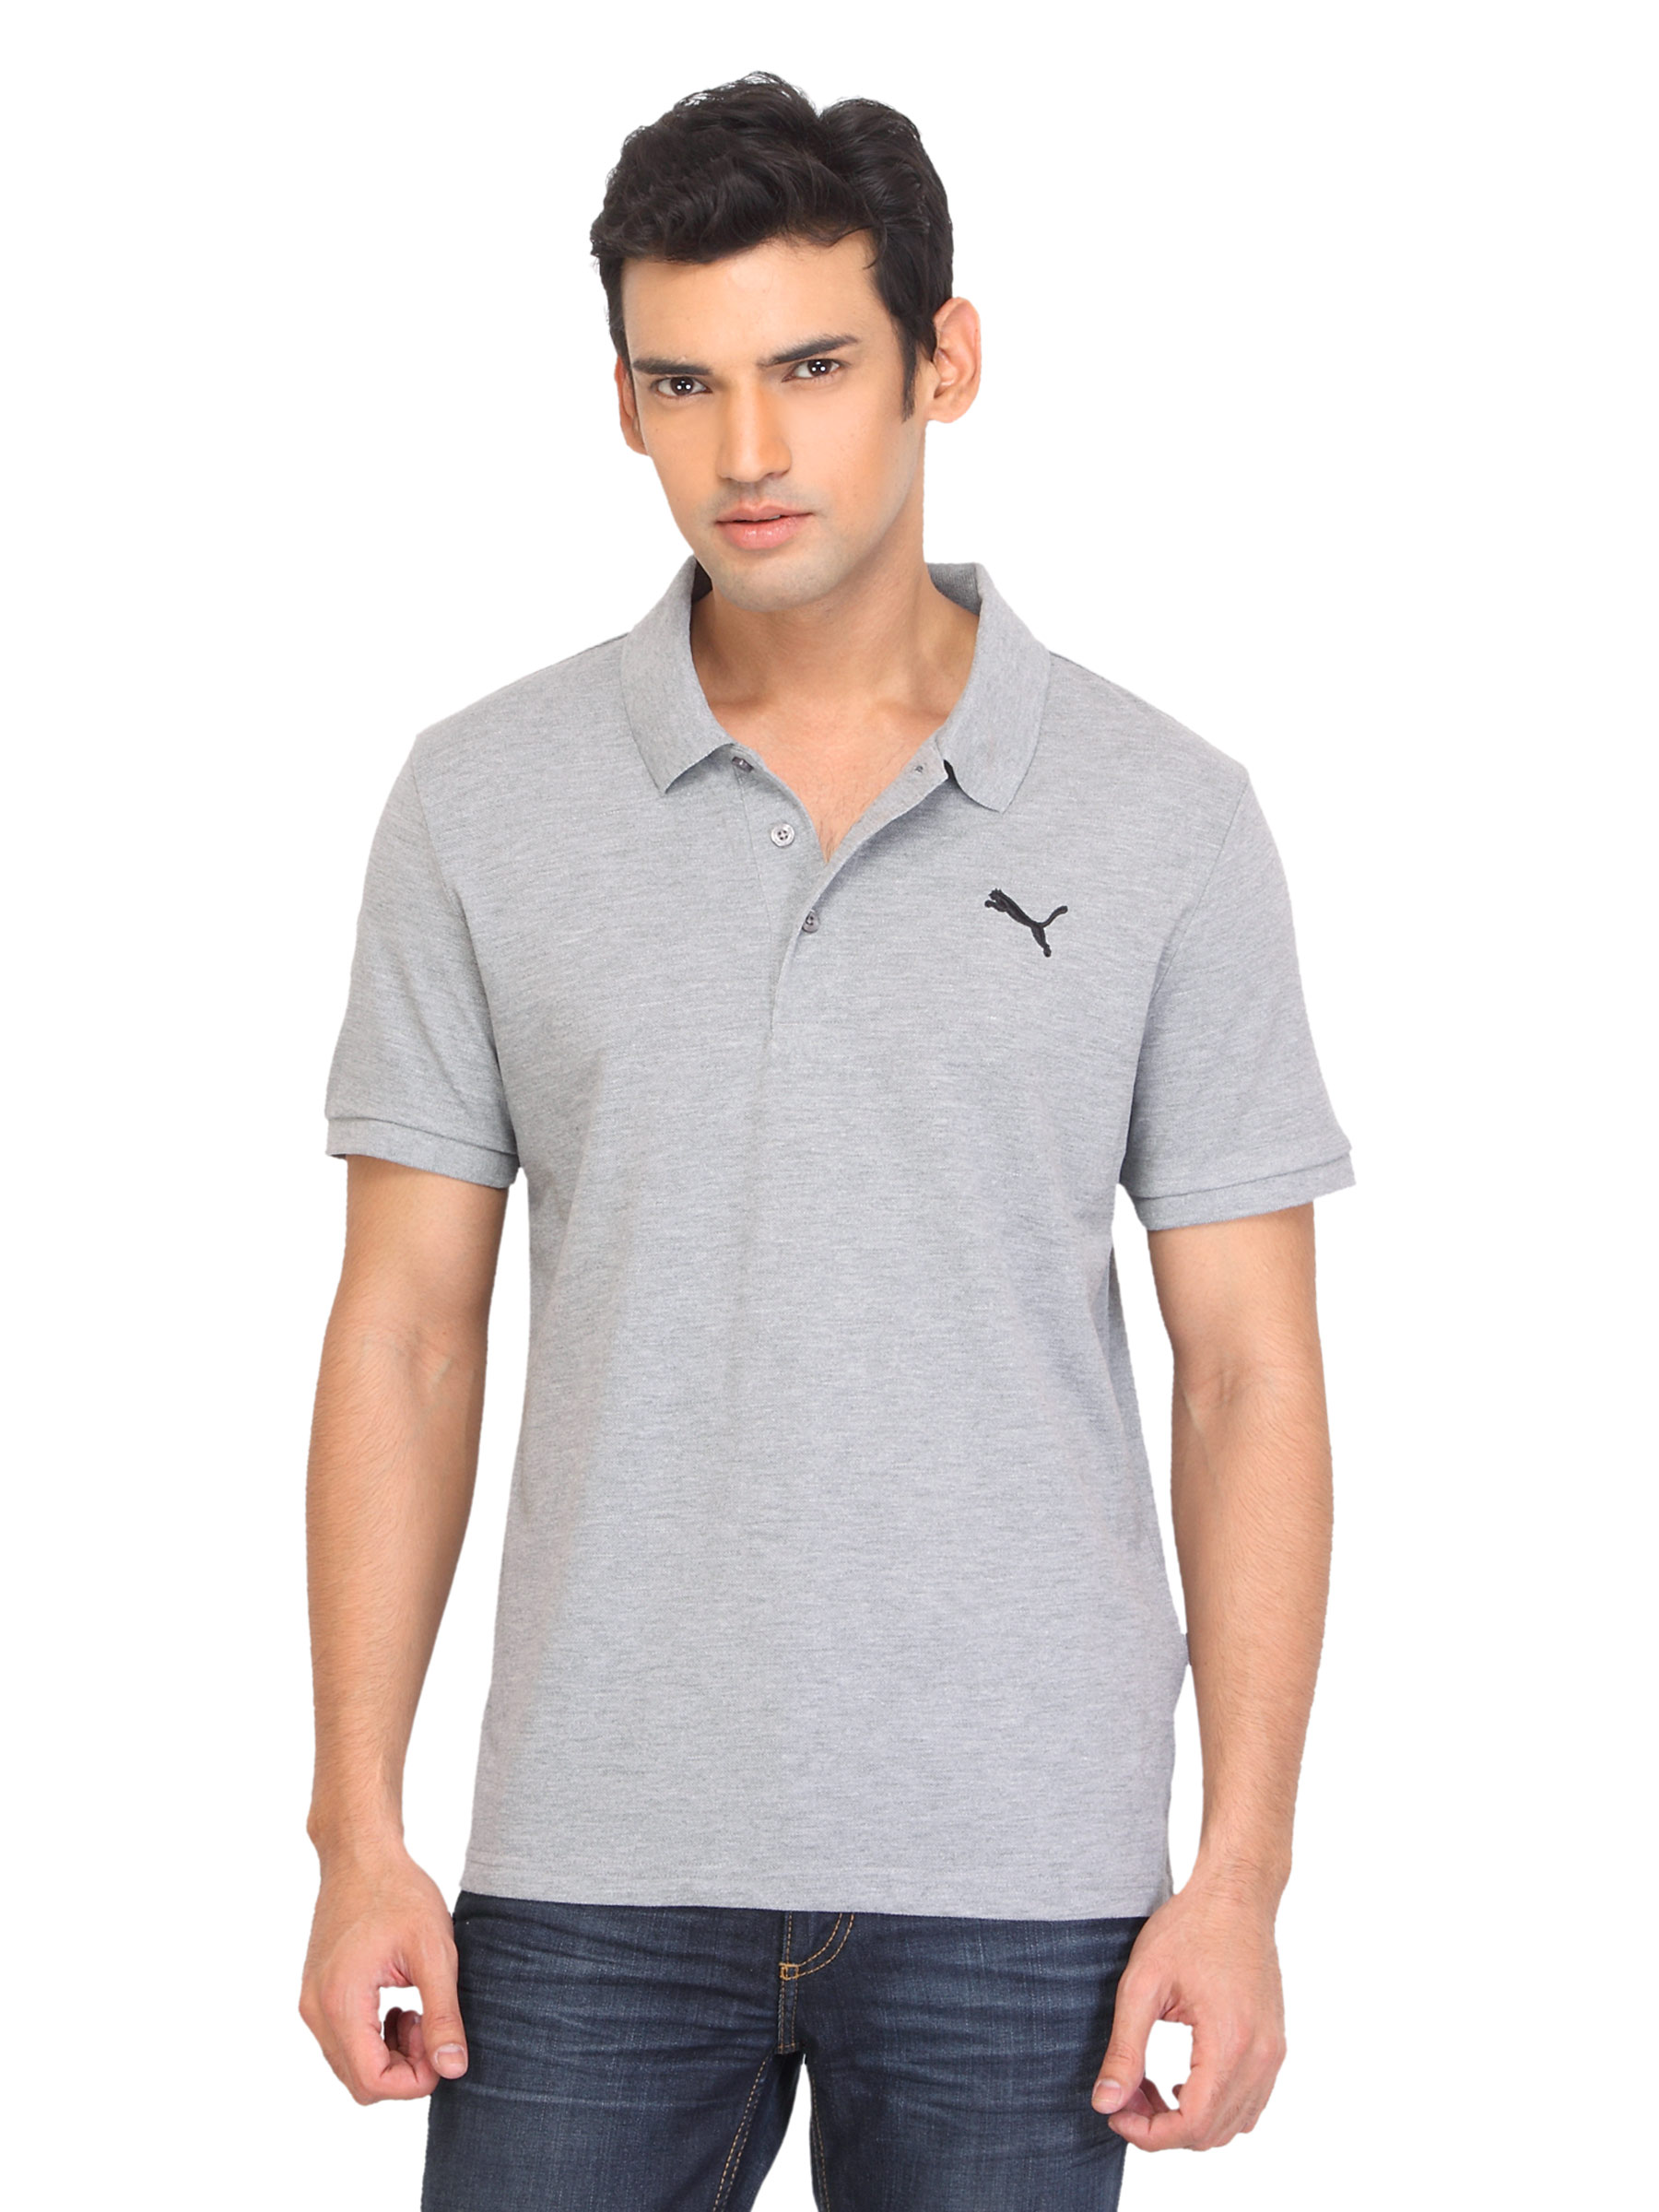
Puma Men Grey Polo T-shirt
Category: Apparel / Topwear / Tshirts
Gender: Men
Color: Grey
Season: Summer 2012
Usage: Casual